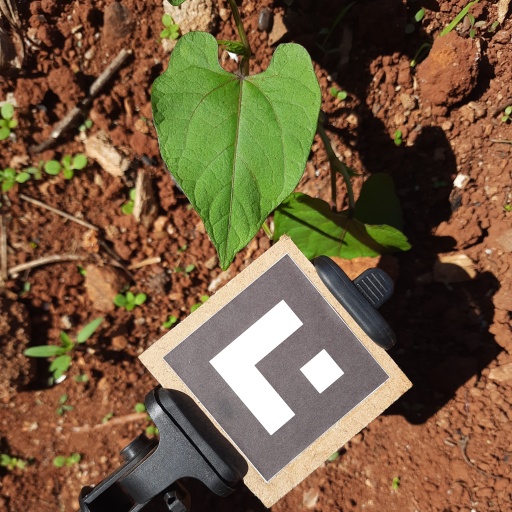
Observations: flat surface, no eating holes, under sunlight